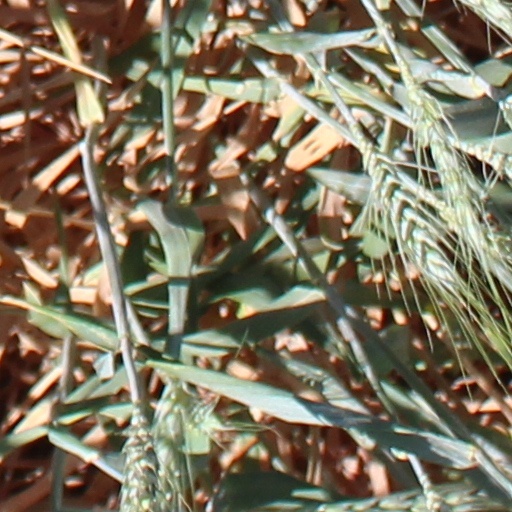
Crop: wheat